Ethel Grodzins Romm

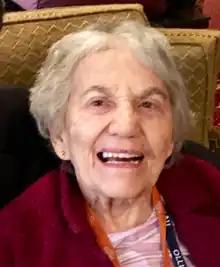
Romm in 2017

Ethel Grodzins Romm (March 3, 1925 – November 9, 2021) was an American author, journalist, project manager and environmental technology company CEO. She also served as Co-Chair of the Lyceum Society of the New York Academy of Sciences.